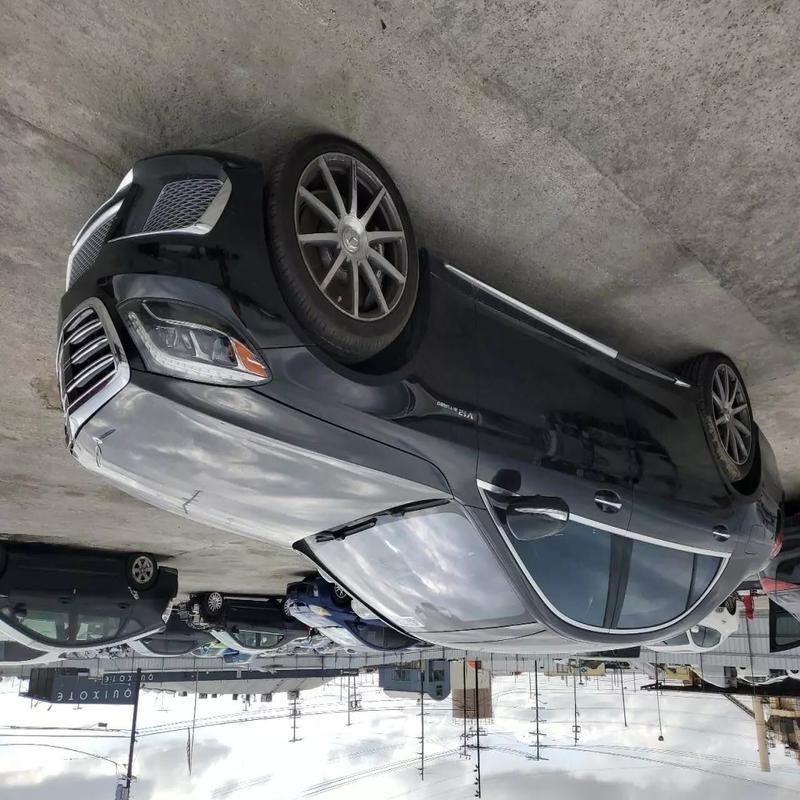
Aucun dommage détecté.
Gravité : aucun